La Chaux-d'Abel railway station

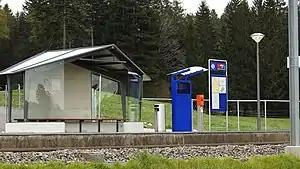
The station shelter in 2019

La Chaux-d'Abel railway station is a railway station in the municipality of La Ferrière, in the Swiss canton of Bern. It is an intermediate stop and a request stop on the metre gauge La Chaux-de-Fonds–Glovelier line of the Chemins de fer du Jura.